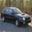
Label: automobile